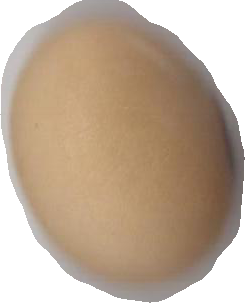
Variety: Anjasmoro